Dicko Fils

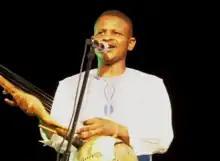
Dicko Fils in 2017

Moulaye Dicko, better known by his stage name Dicko Fils, is a Burkinabé musician of Fulɓe origin. He sings and plays the kamale n'goni.